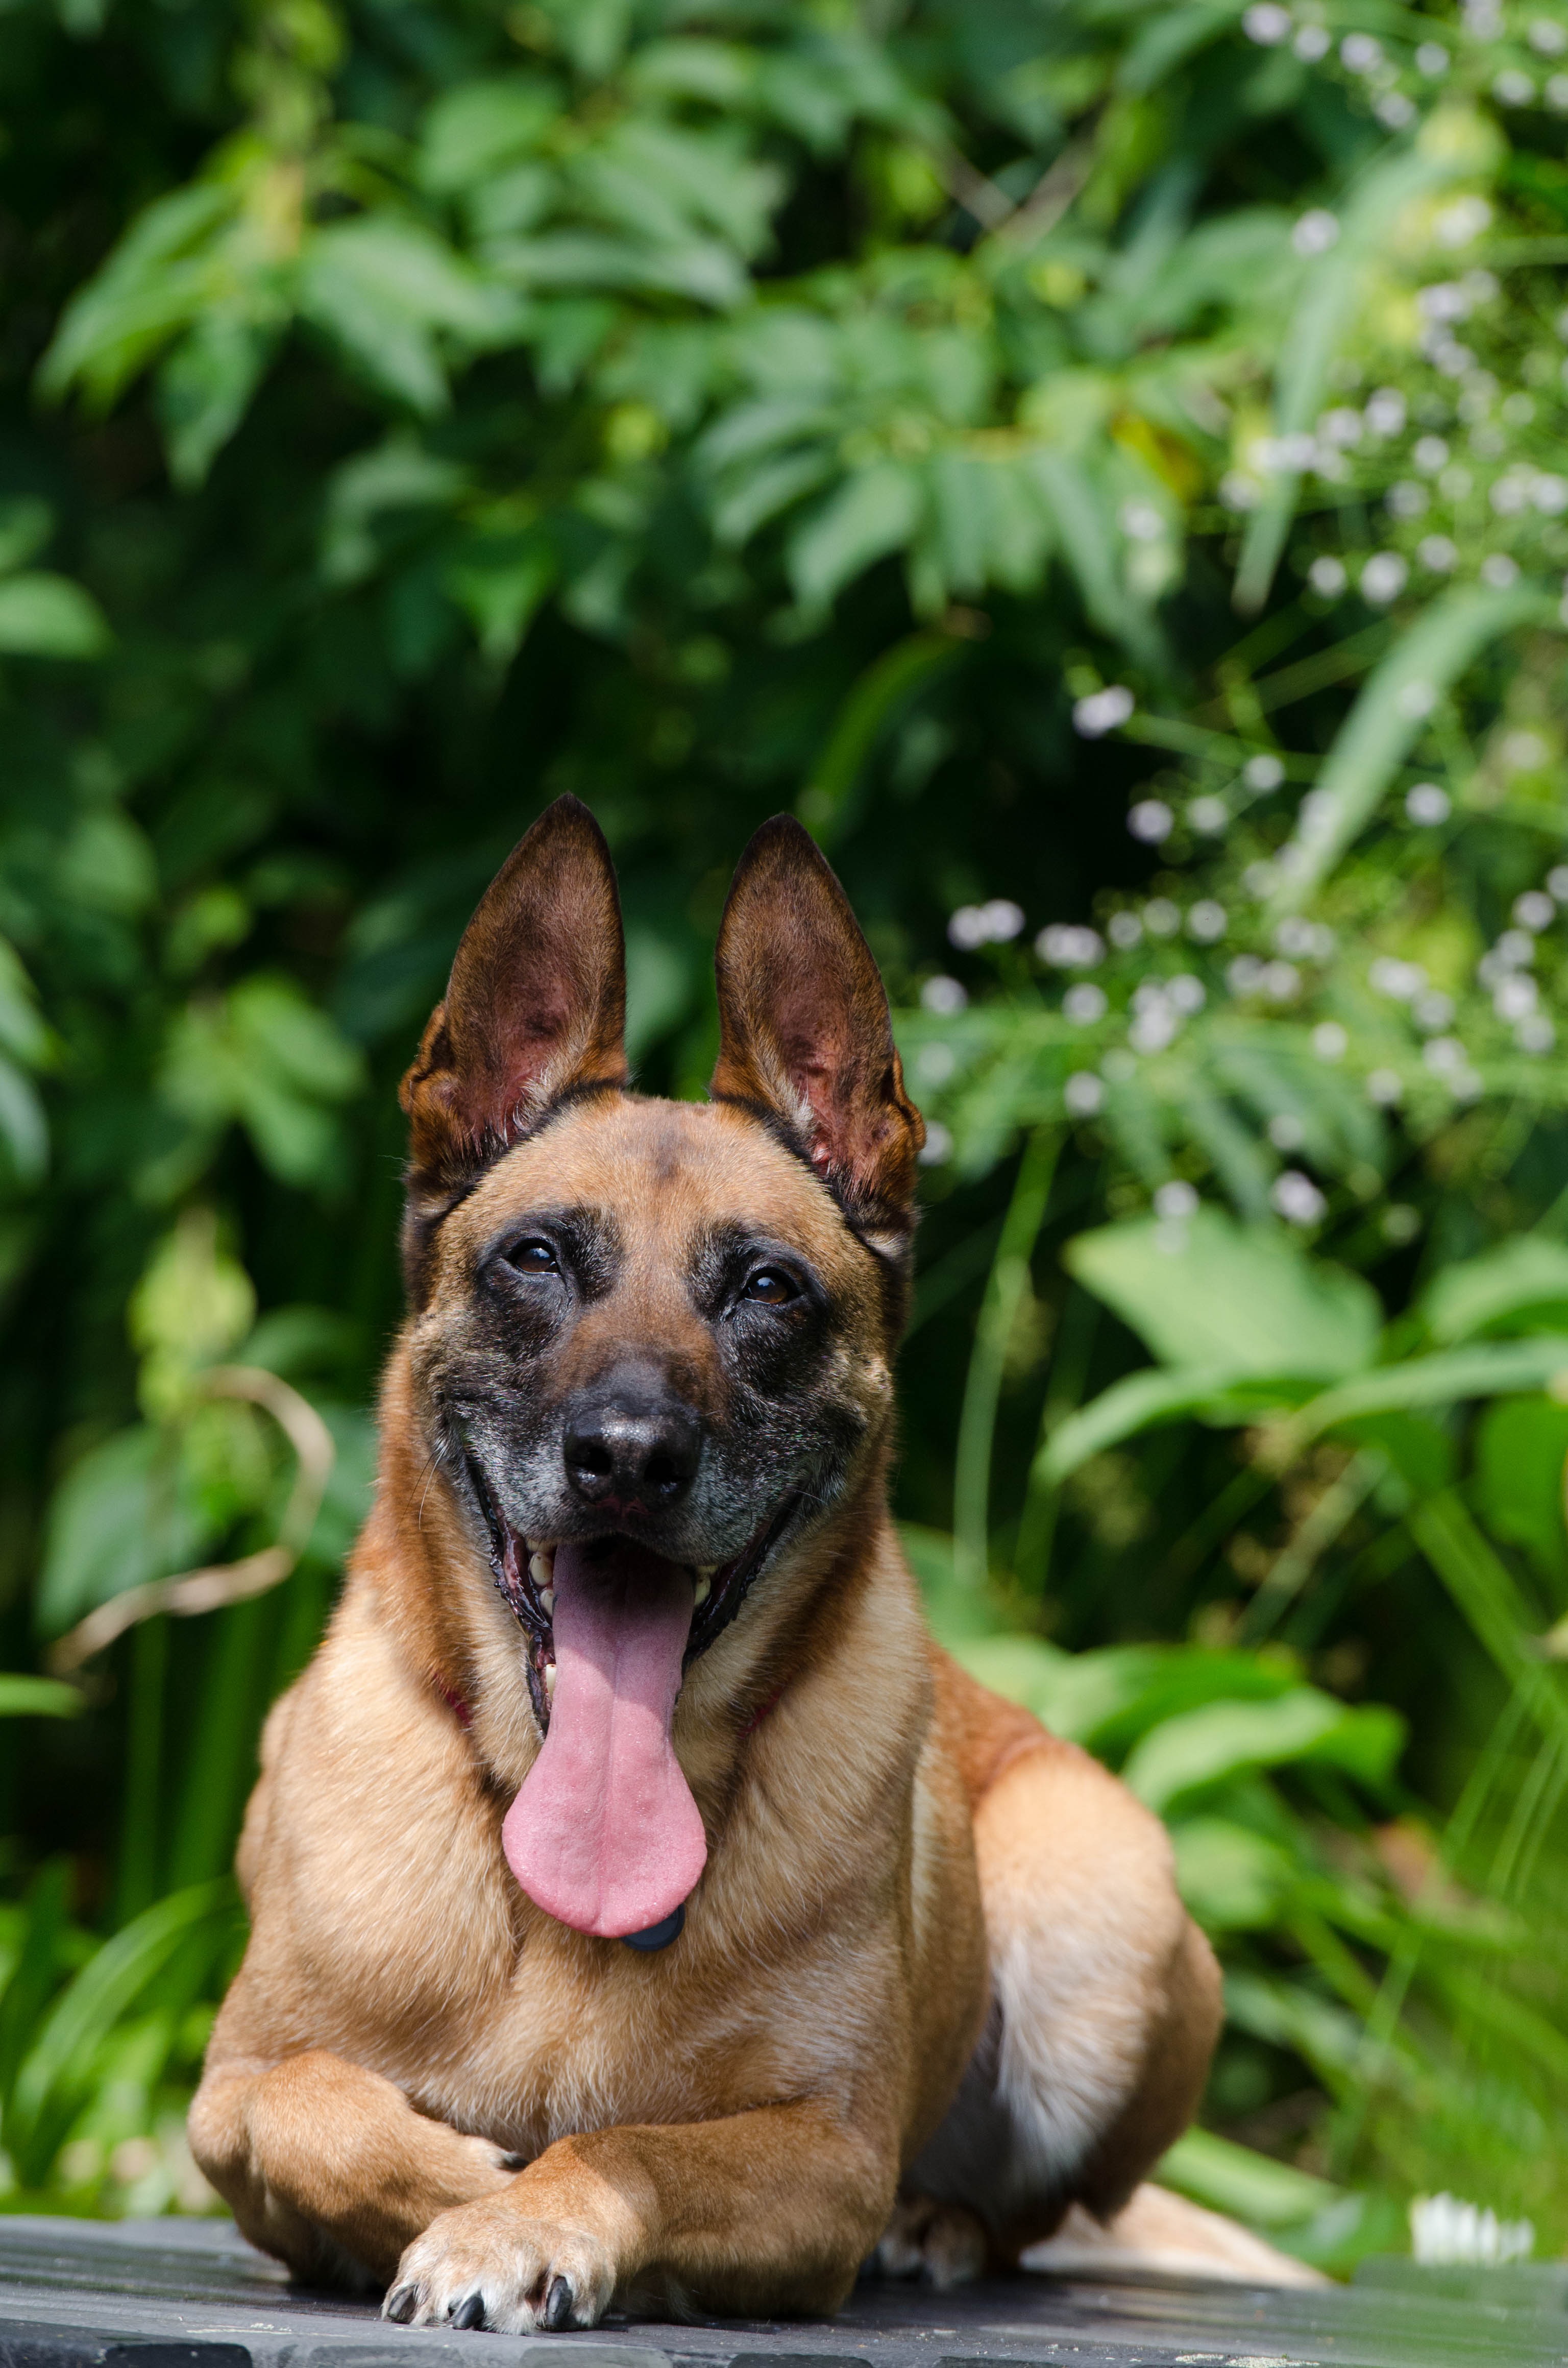
landscape, nature, boardwalk, puppy, dog, space, mammal, flowers, vertebrate, dog breed, expectant, old dog, belgian shepherd dog, heiss, obedient dog, malinois, belgian shepherd malinois, lying dog, dog like mammal, german shepherd dog, dream garden